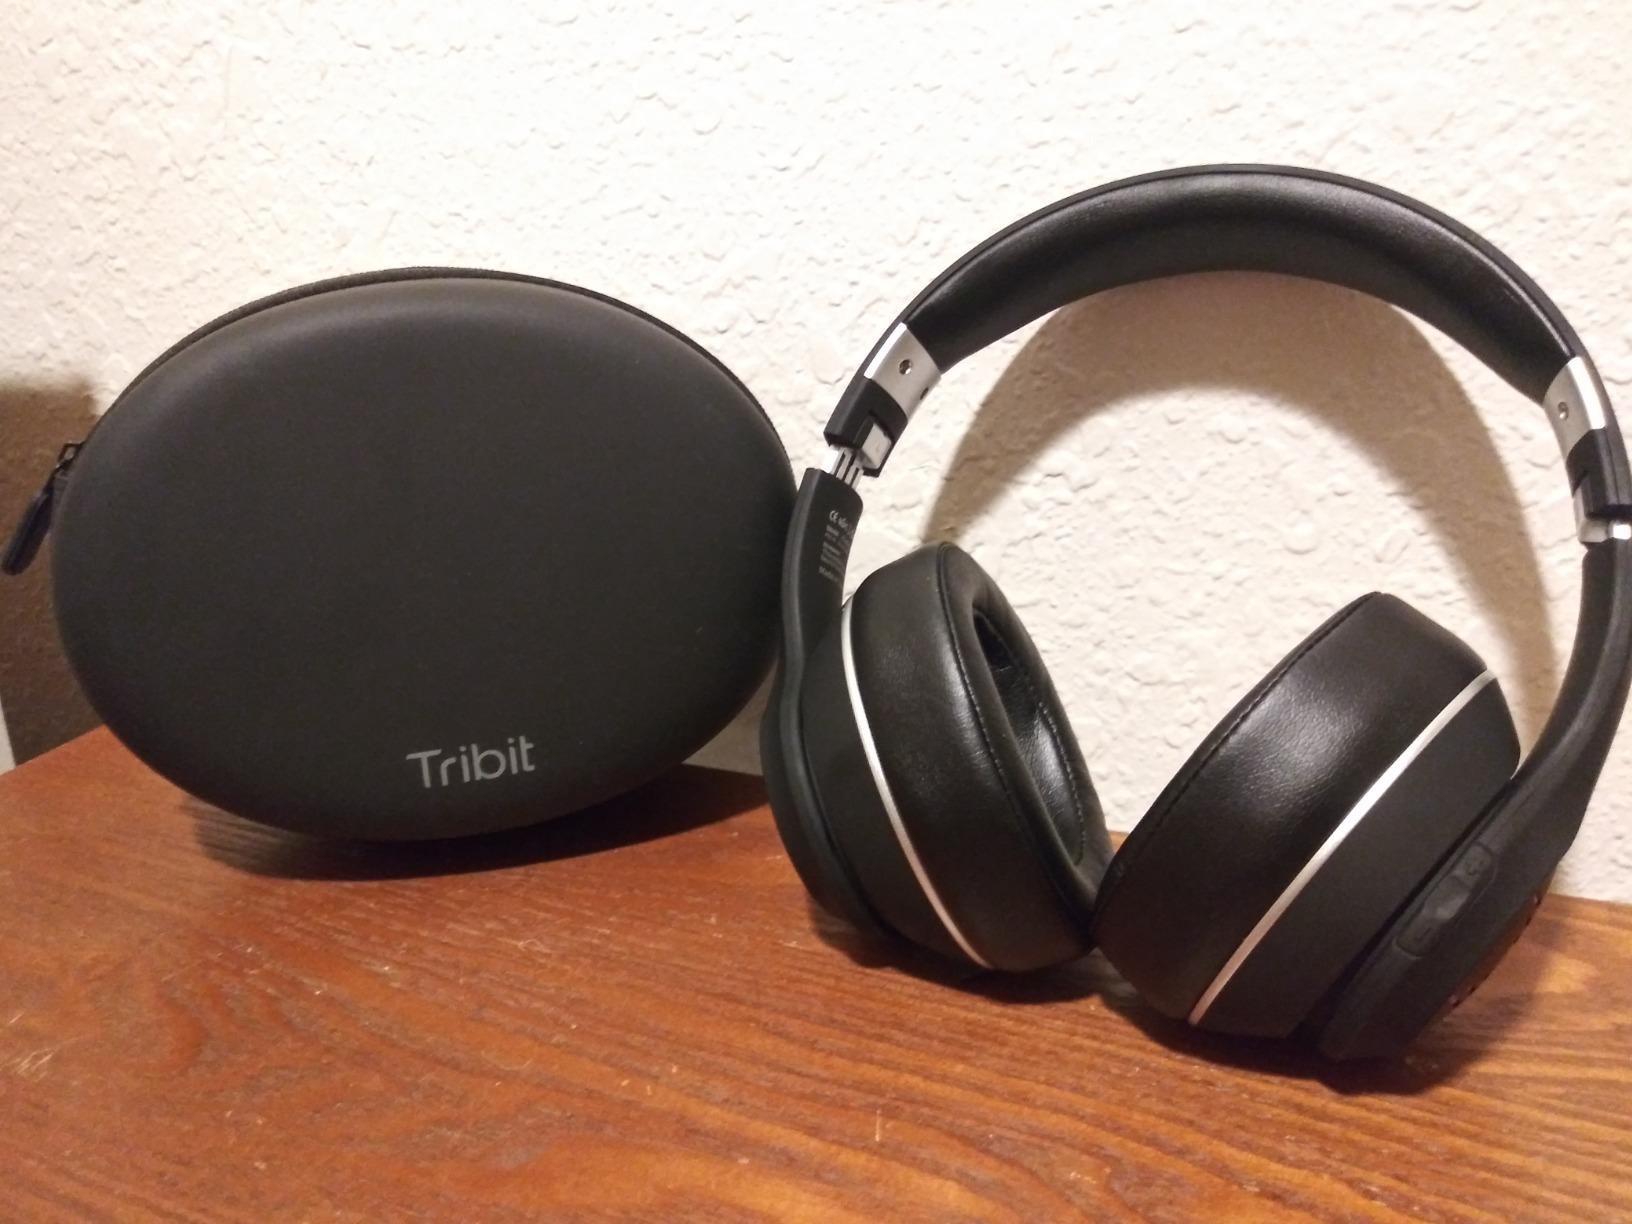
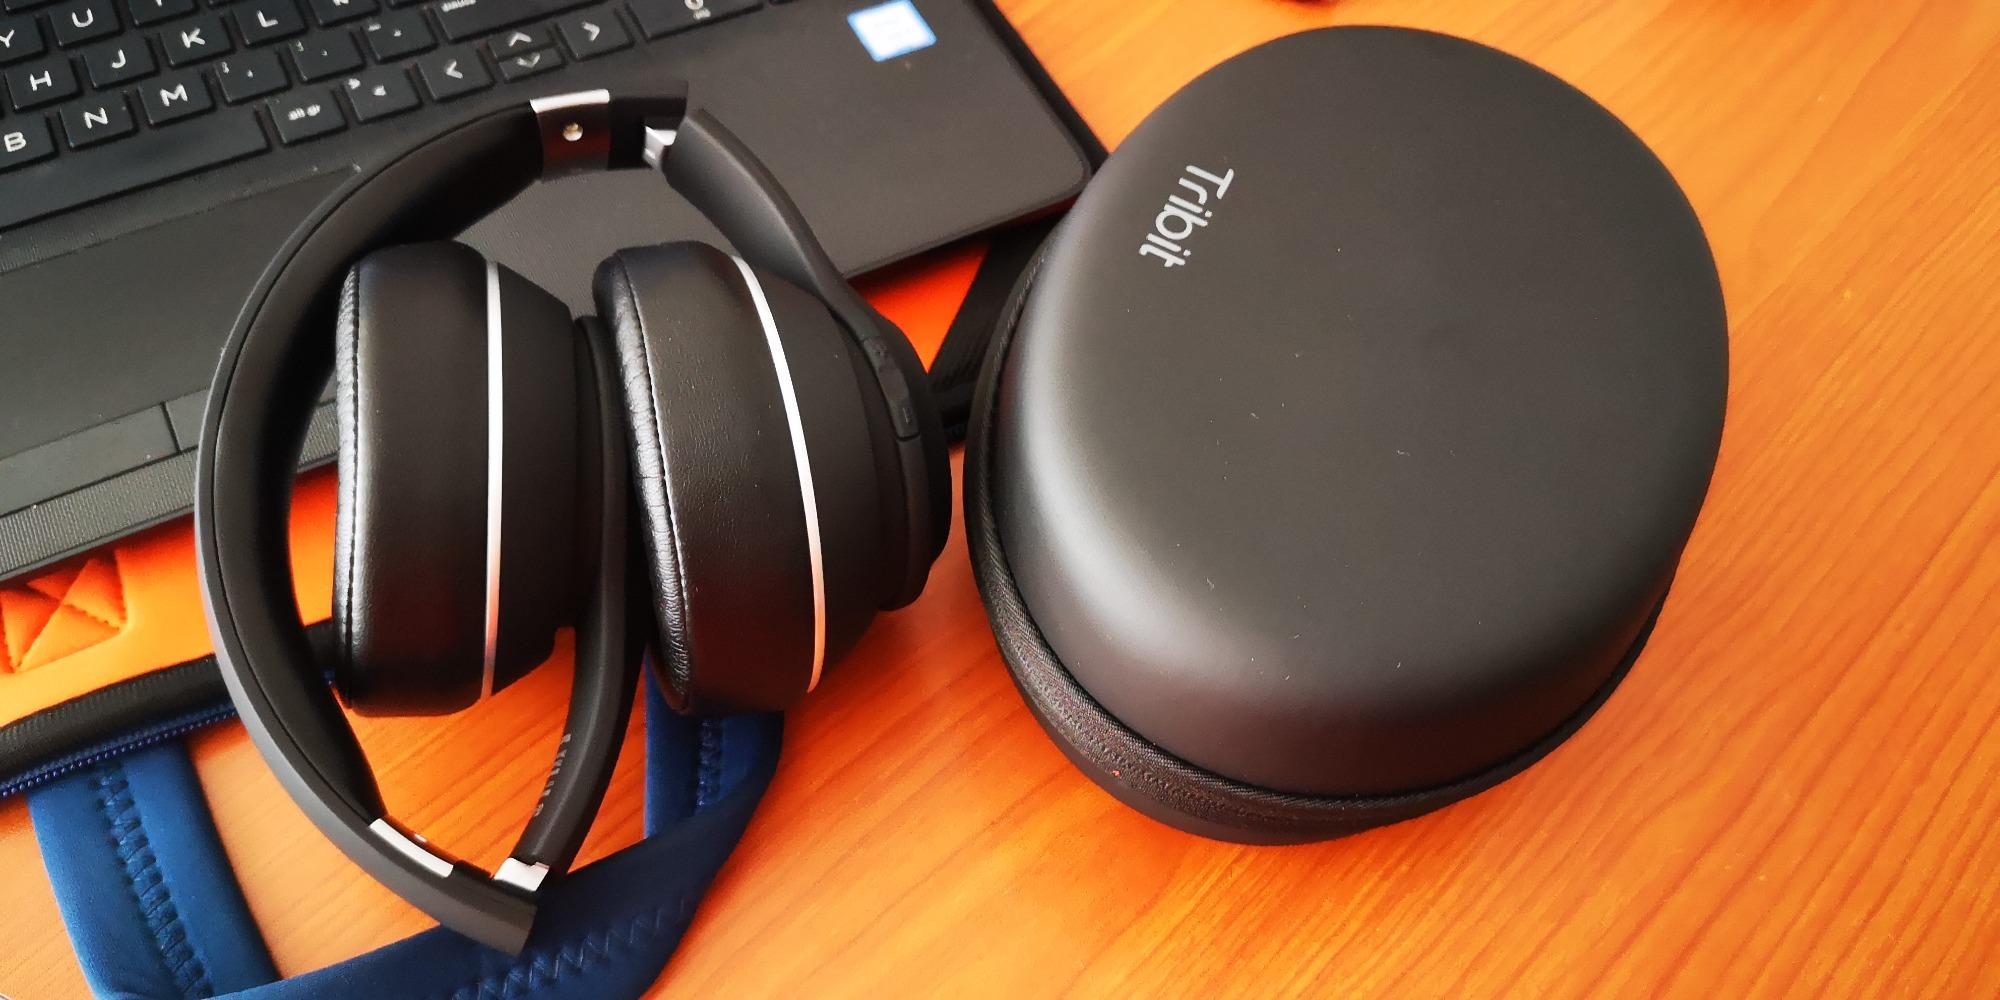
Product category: headphones
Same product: yes